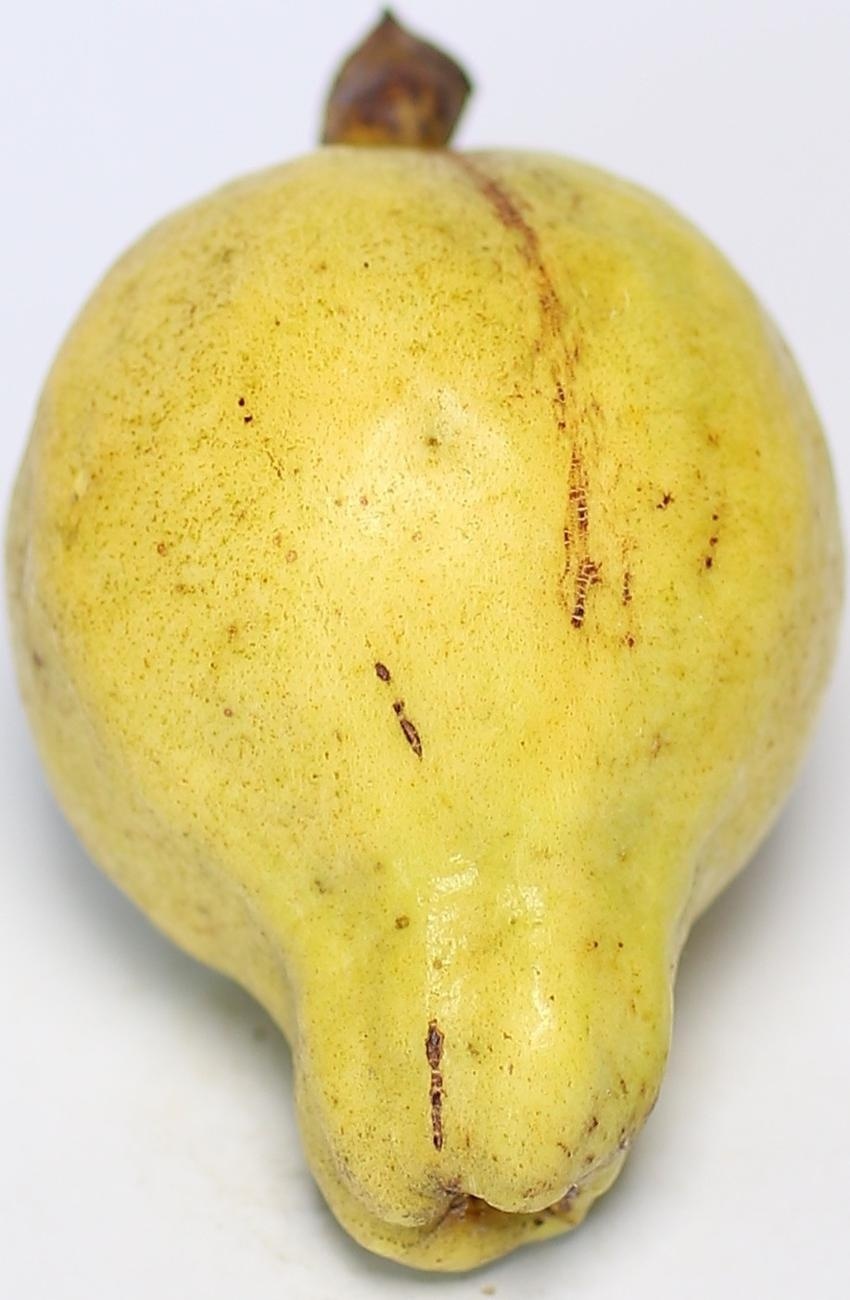
Maturity: ripe
Variety: local-sindhi